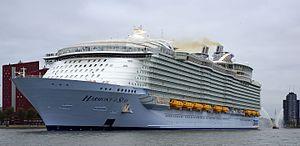
La Royal Caribbean International est une compagnie maritime américano-norvégienne spécialisée dans les navires de croisières. Elle est basée à Miami en Floride. Elle fait partie du groupe Royal Caribbean Cruise Line.
L'Harmony of the Seas est un navire de croisière de la compagnie Royal Caribbean Cruise Line, construit aux Chantiers de l'Atlantique de Saint-Nazaire entre septembre 2013 et mai 2016. Il est depuis cette date le plus grand paquebot au monde au côté de son sister-ship, le Symphony of the Seas. Sa croisière inaugurale s'est déroulée le 29 mai 2016 au départ de Southampton en direction de Barcelone via Cherbourg-en-Cotentin.
La classe Oasis est une classe de quatre navires de croisière commandée par la Royal Caribbean Cruise Line. Cette classe représente les plus grands paquebots du monde.